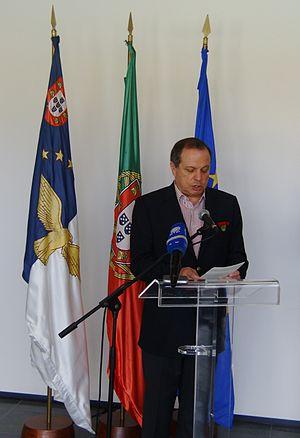
Carlos Manuel Martins do Vale César est un homme politique portugais membre du Parti socialiste, né le 30 octobre 1956 à Ponta Delgada, est un homme politique portugais membre du Parti socialiste.